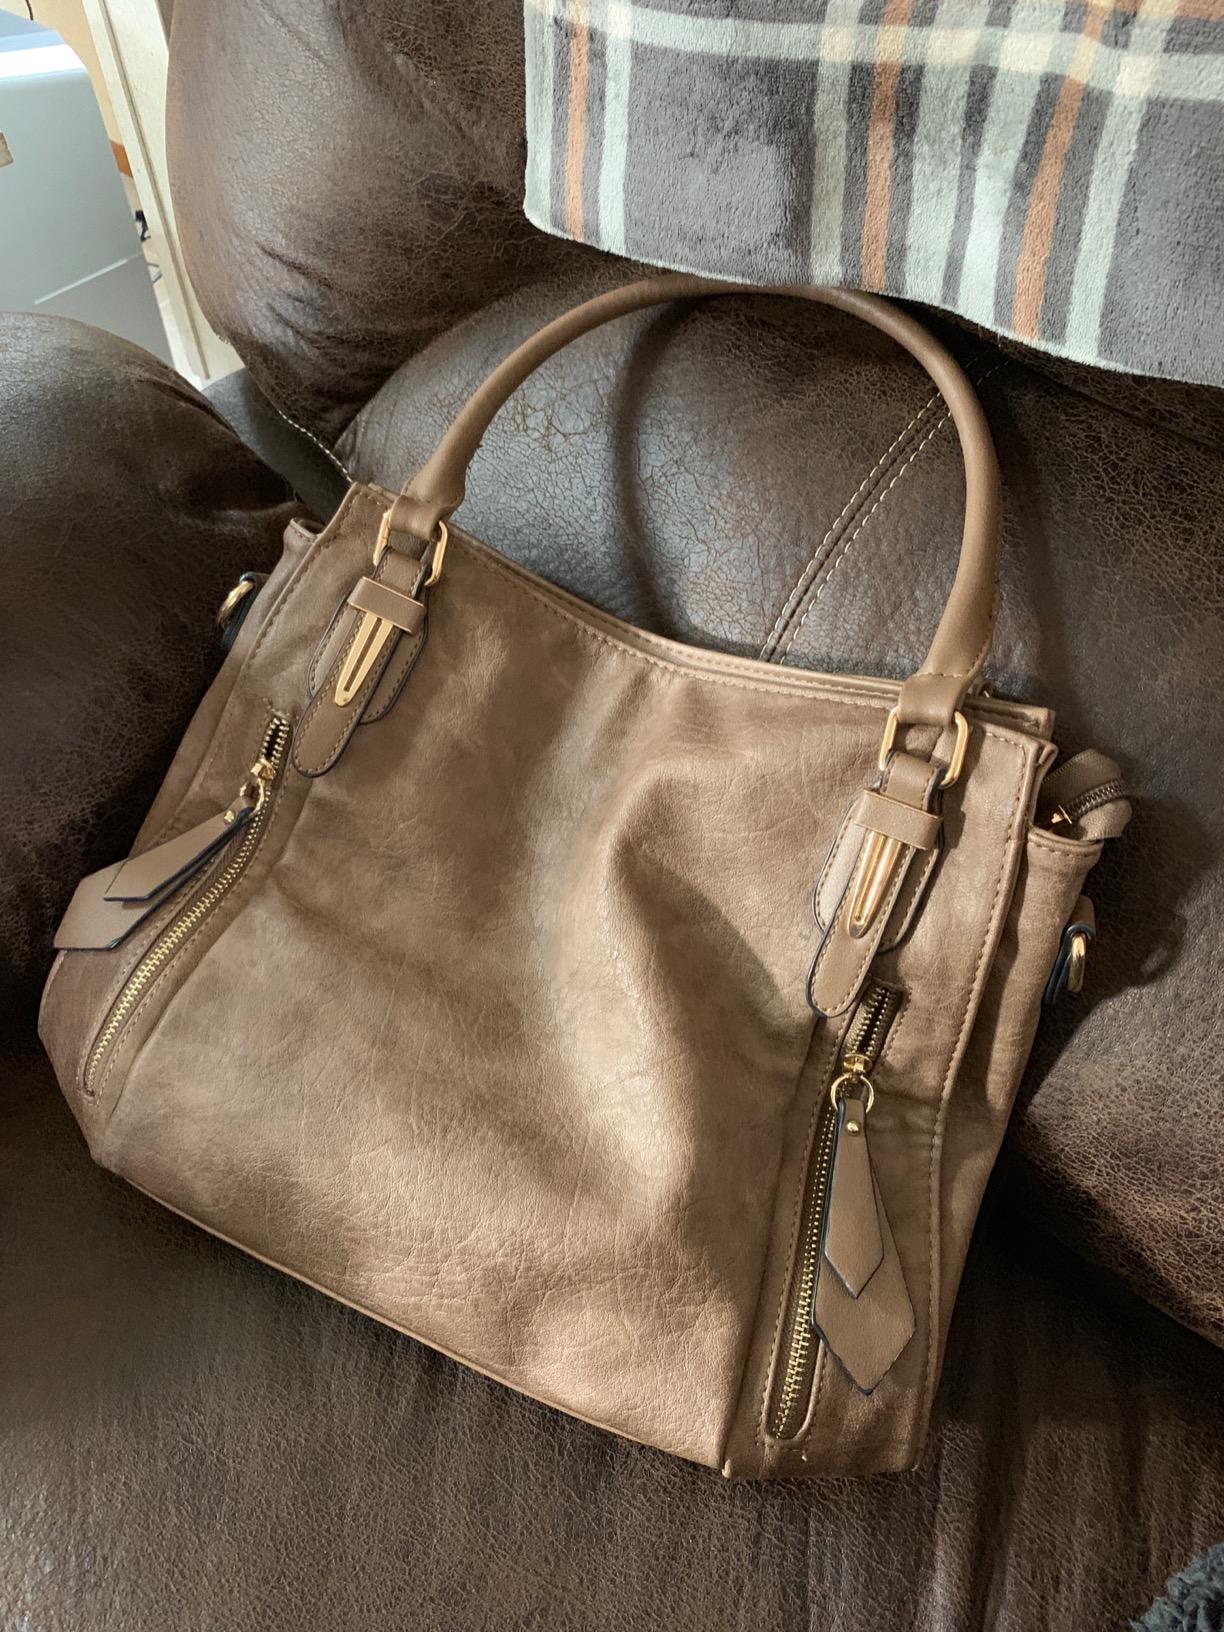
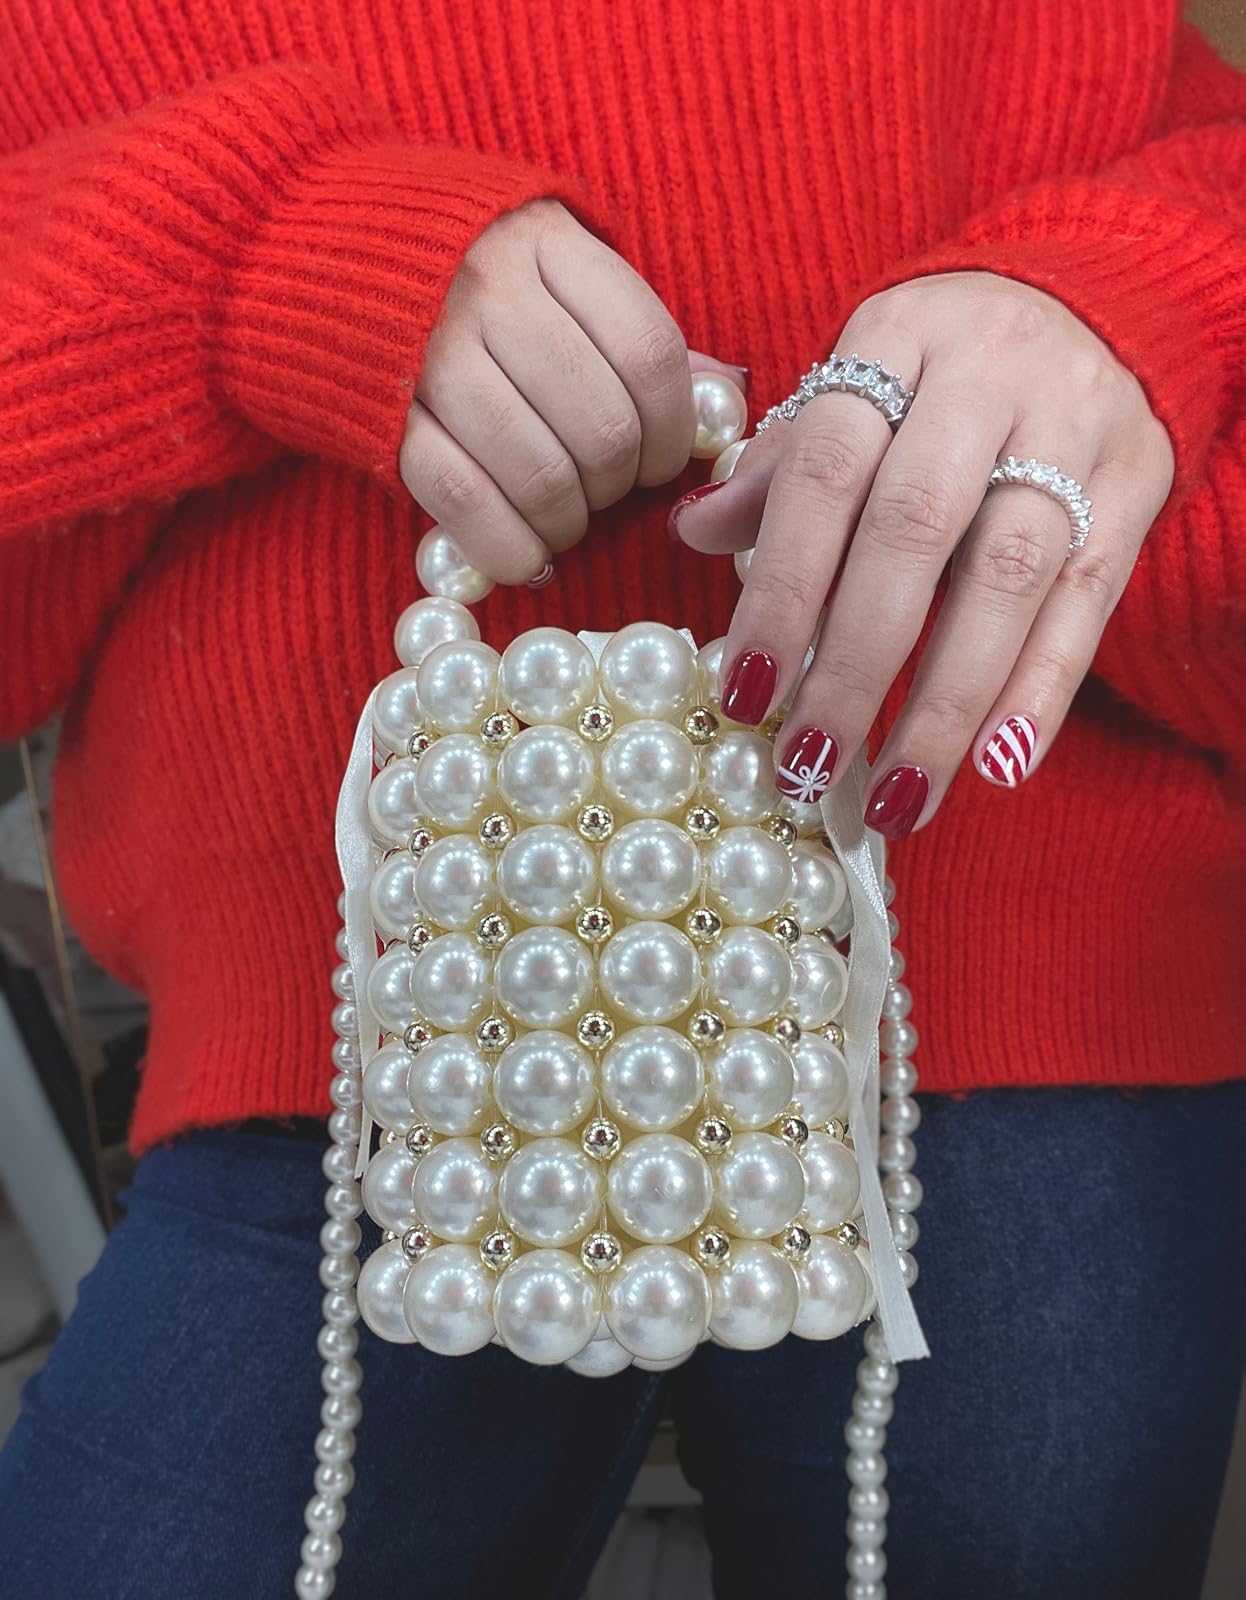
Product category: accessories_handbag
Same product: no